Yuzuru Hanyu Notte Stellata

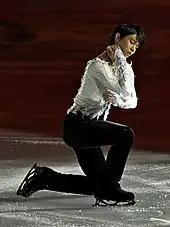
Hanyu performing "Notte Stellata (The Swan)" in 2019

The show's title "" ( in Italian) is inspired by Hanyu's exhibition program "Notte Stellata (The Swan)", performed by the operatic pop trio Il Volo with lyrics by Tony Renis. The song is based on le cygne, the 13th and penultimate movement of "The Carnival of the Animals" by Camille Saint-Saëns. The music piece was suggested to Hanyu by Russian figure skating coach Tatiana Tarasova, and the program was choreographed by David Wilson from Canada.